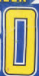
Number: 0